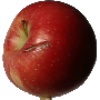
Label: braeburn_apple